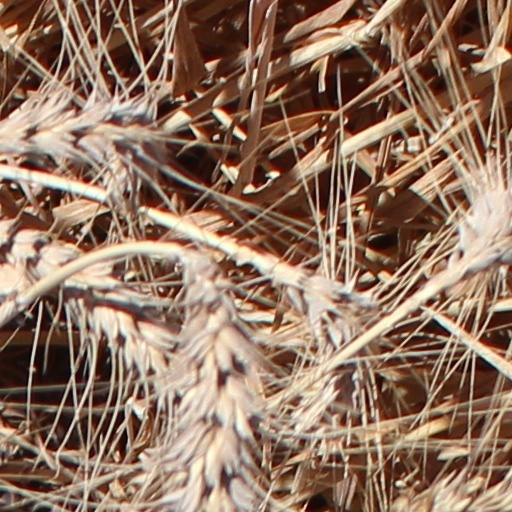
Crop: wheat